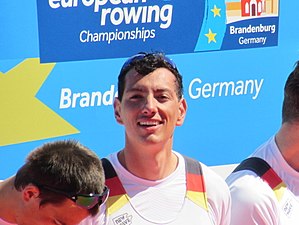
Felix Drahotta
Felix Drahotta (2016)
Felix Drahotta er en tysk roer og firedobbelt verdensmester.